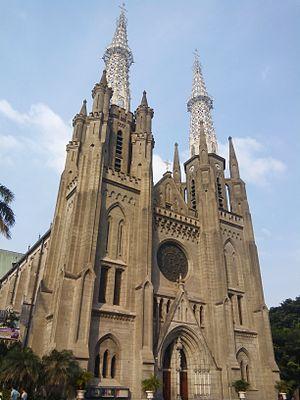
Jakarta /d͡ʒaˈkarta/ est la capitale de l'Indonésie. Elle constitue une subdivision de 1ᵉʳ niveau de même rang que les provinces sous le nom de territoire spécial de la capitale Jakarta, en indonésien Daerah Khusus Ibukota Jakarta. La ville est familièrement surnommée « le grand Durian », en particulier par les médias anglophones, du nom de ce fruit emblématique de l'Indonésie.